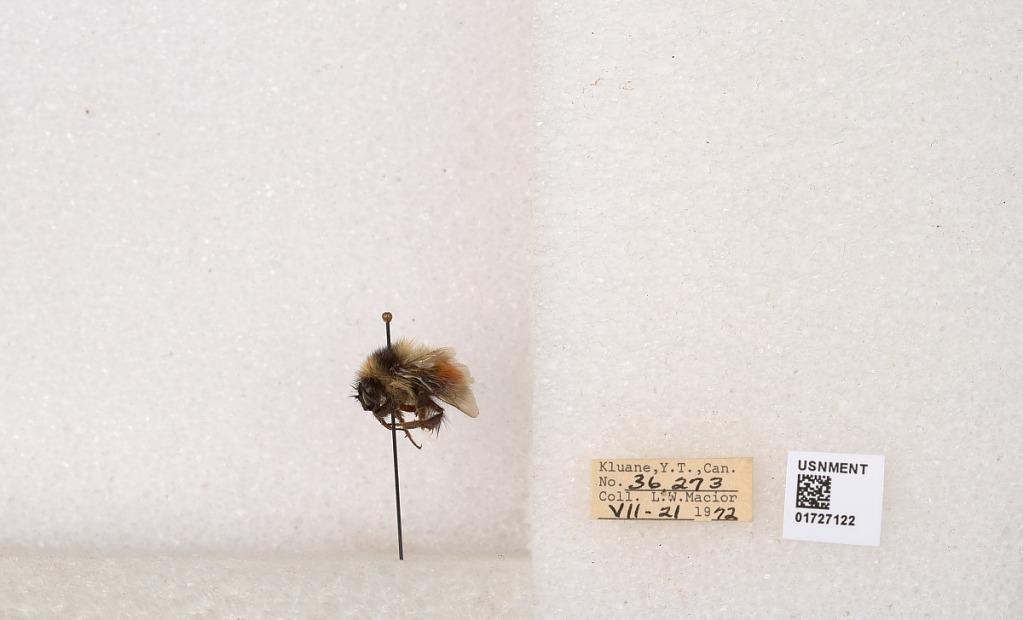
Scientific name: Bombus (Pyrobombus) sylvicola Kirby
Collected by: L. Macior
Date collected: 1972-7-21
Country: Canada
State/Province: Yukon Teritory
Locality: Kluane National Park and Reserve
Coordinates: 60.7493, -139.504